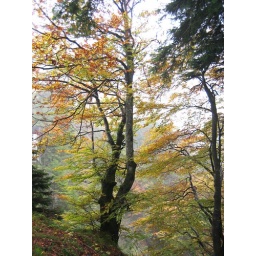
The castle was well above the valley floor - leaves were turning at this elevation